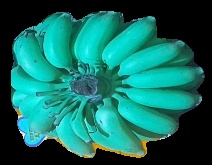
Variety: elakki-bale
Grade: grade2